Efthimios Karamitsos

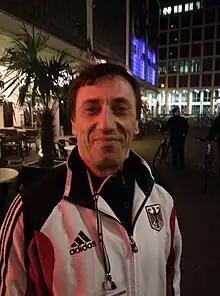
Kata national trainer Efthimios Karamitsos

Efthimios Karamitsos (born 1 August 1956 in Sykea, Greece) is a German karate teacher (8th Dan) and the author of various sports books.